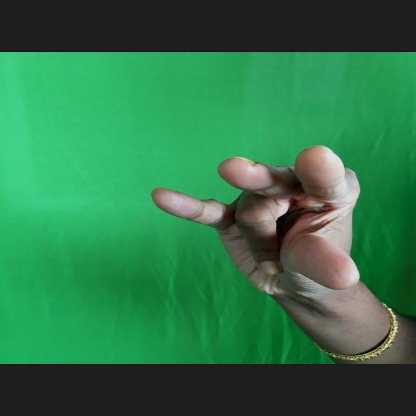
Mudra: Kangulam